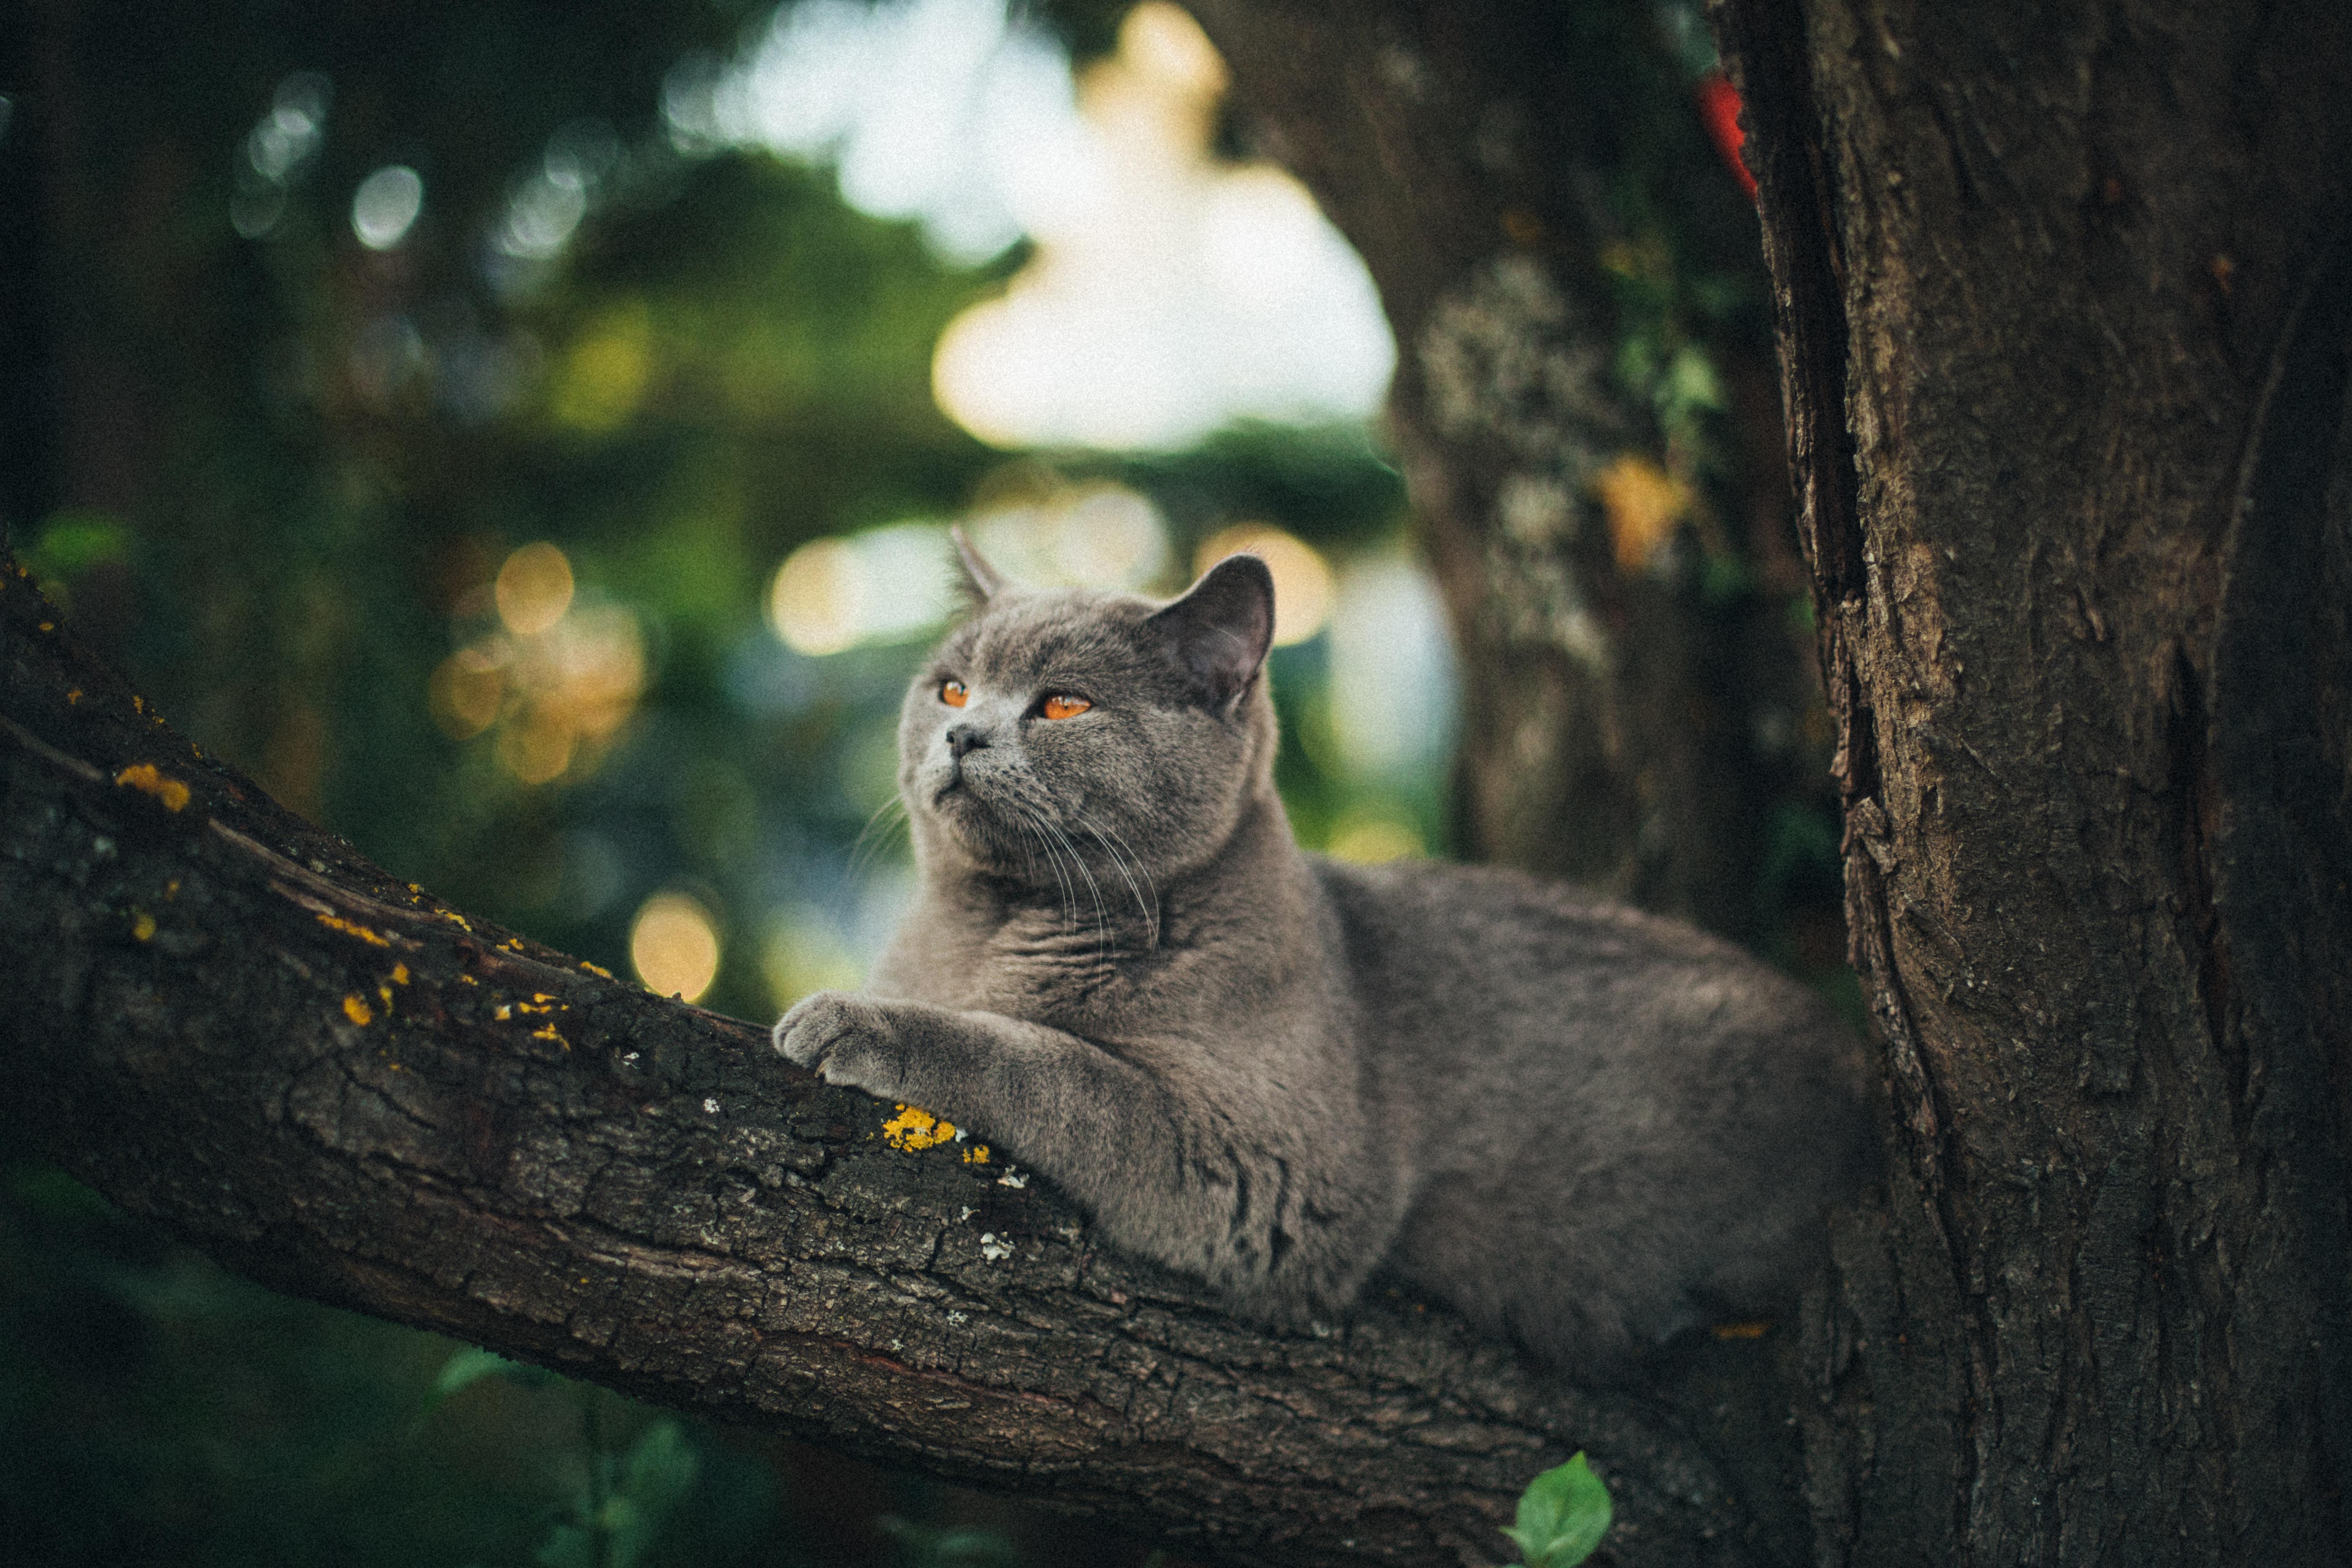
cat